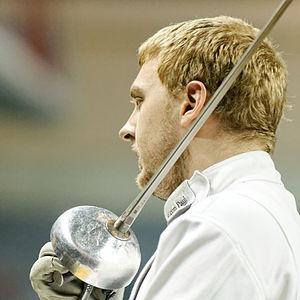
L'escrimeur américain Weston Kelsey pendant le Challenge Réseau Ferré de France–Trophée Monal 2012.